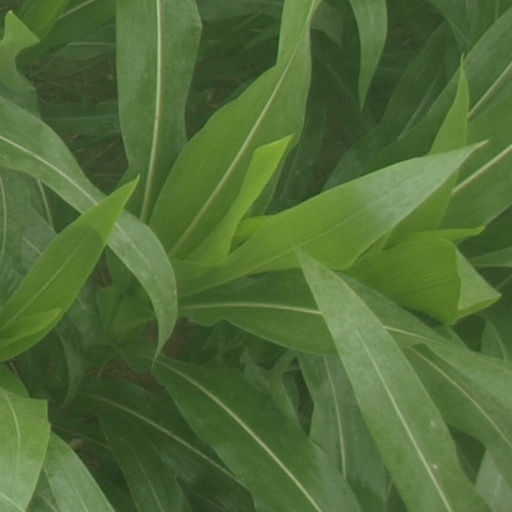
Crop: maize; corn